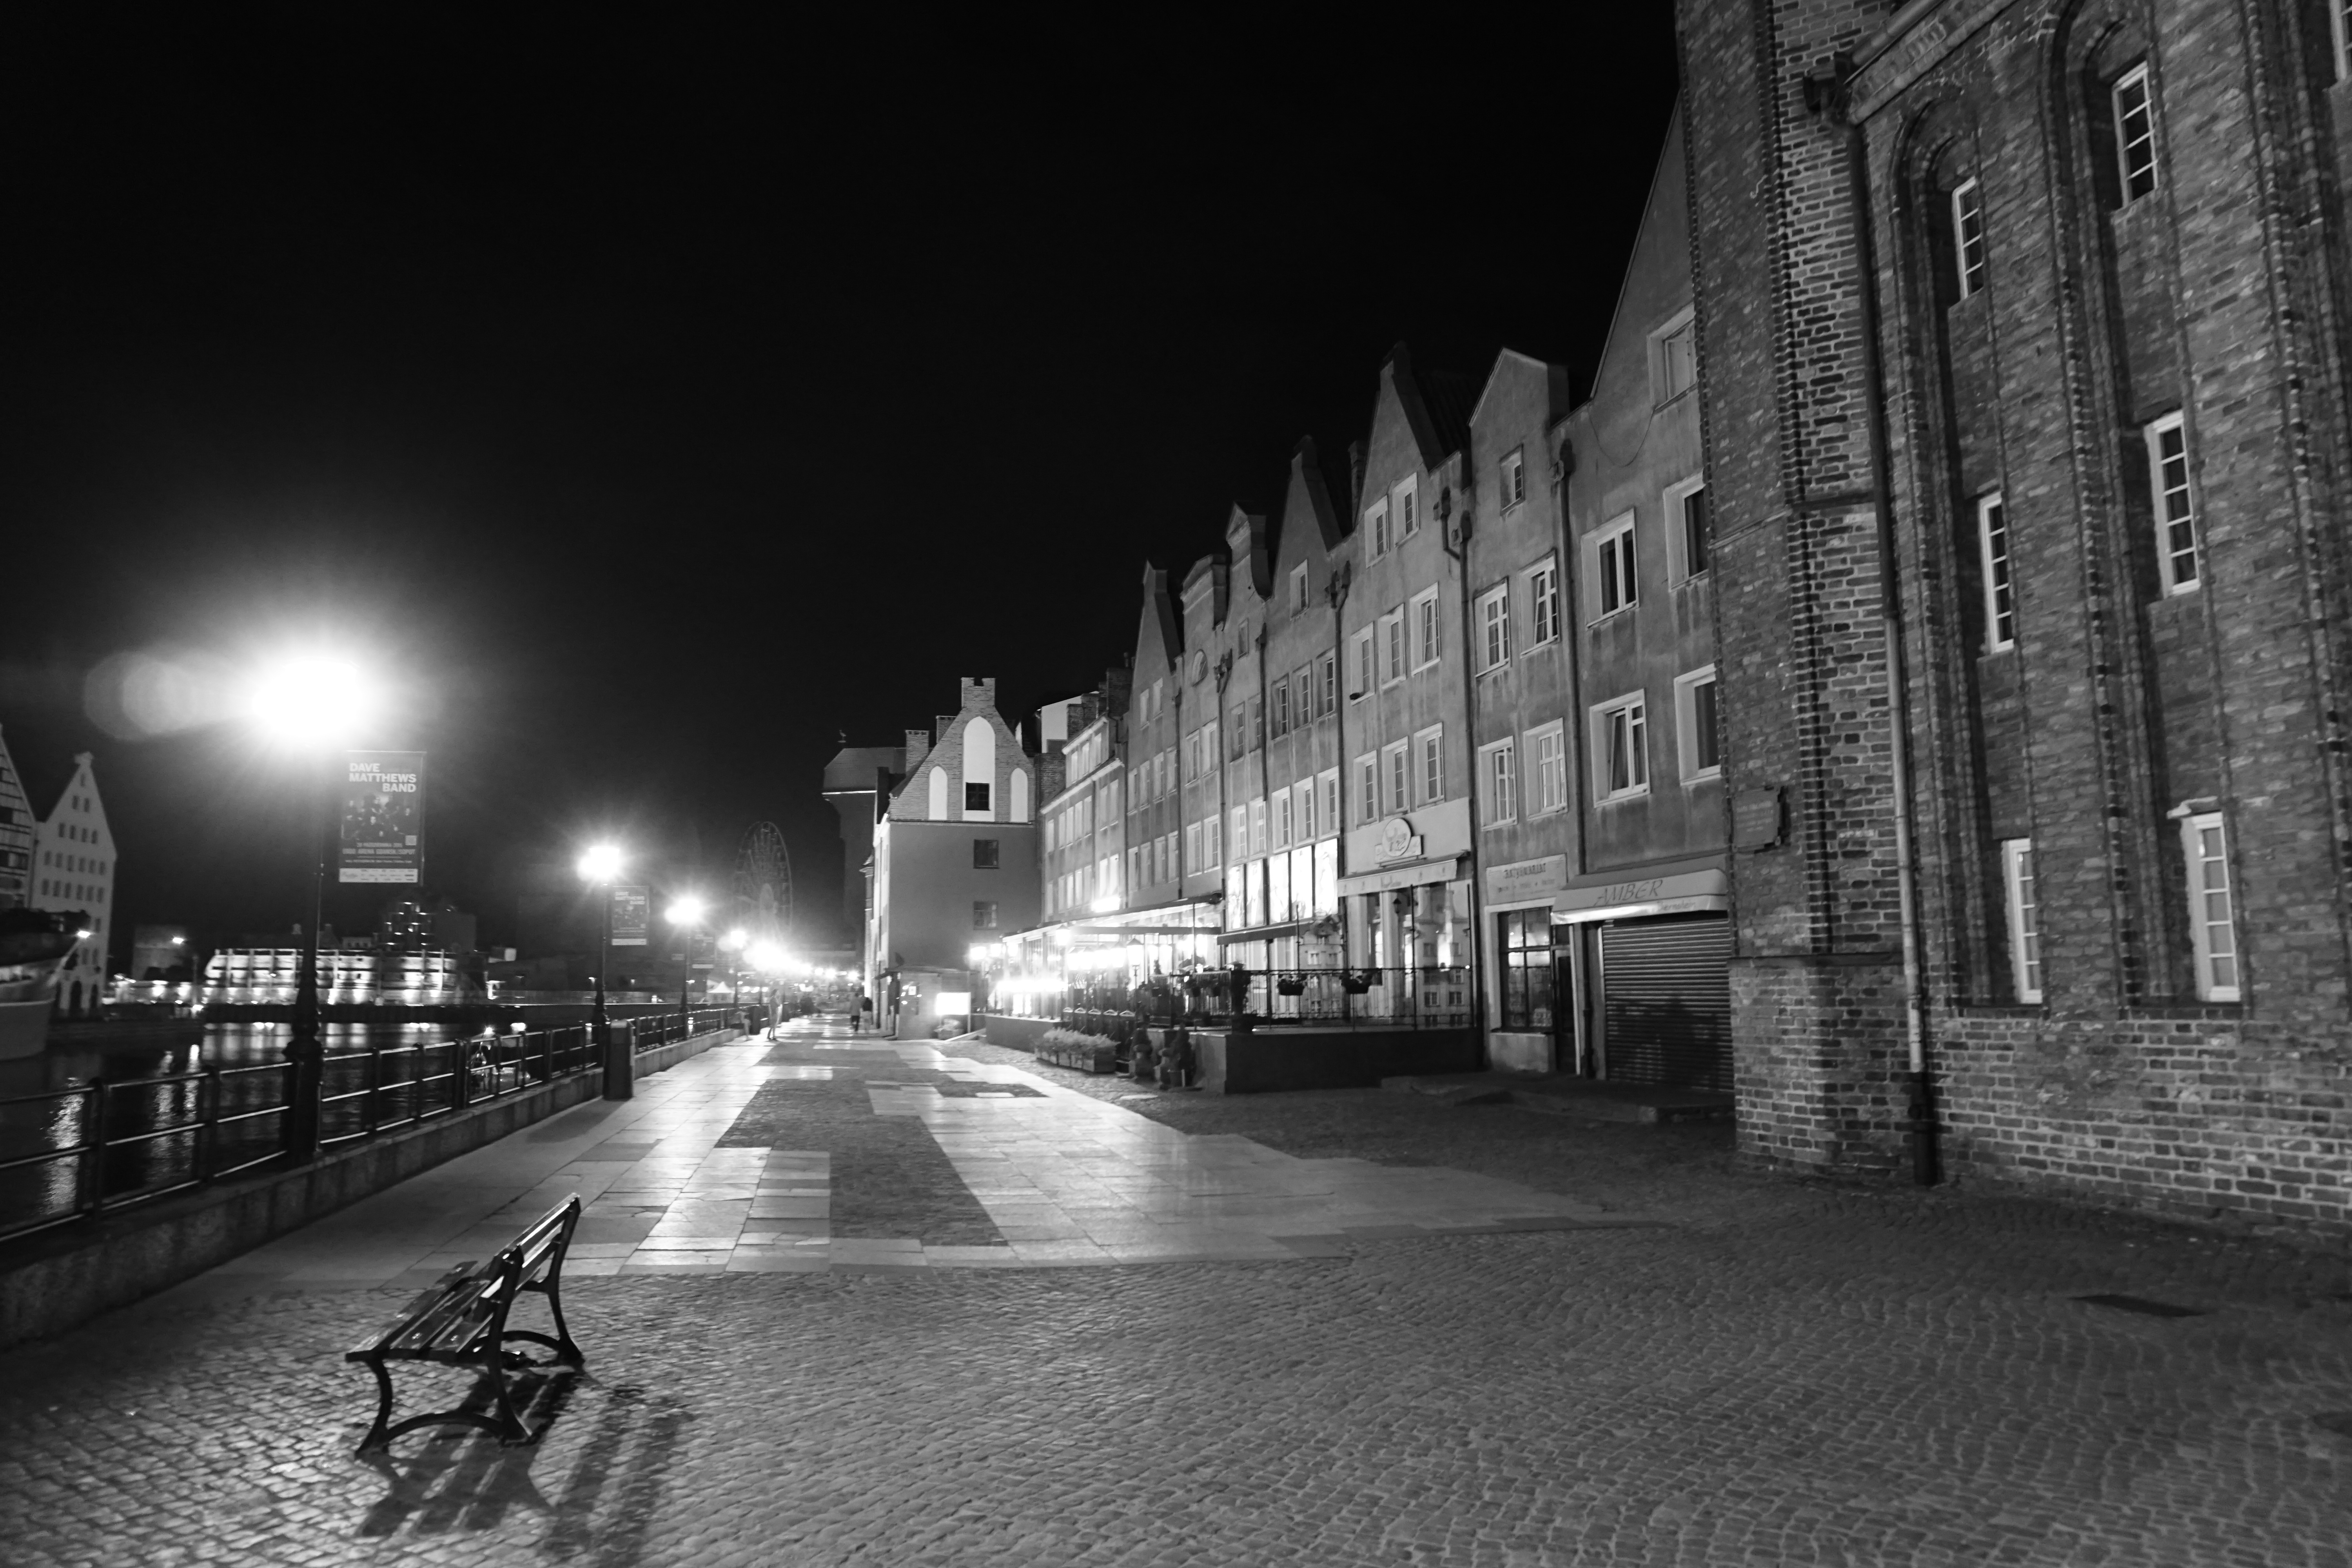
light, black and white, road, white, bench, street, night, cityscape, darkness, street light, black, monochrome, lighting, old town, infrastructure, shape, the old town, gdansk, empty street, motlawa, urban area, monochrome photography, the promenade